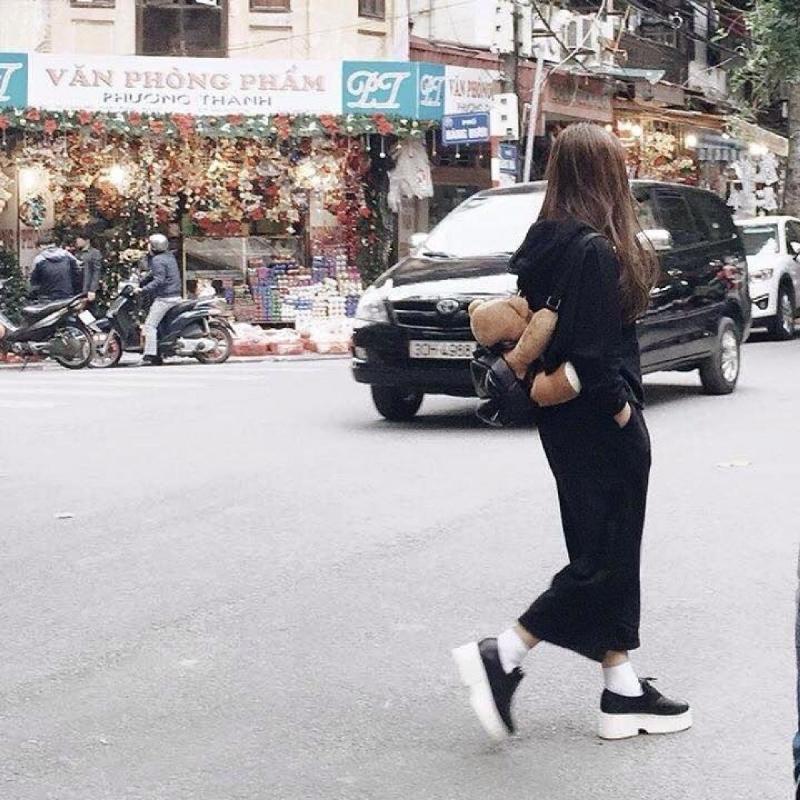
ở trên đường có sự xuất hiện của một cô gái mặc đồ màu đen